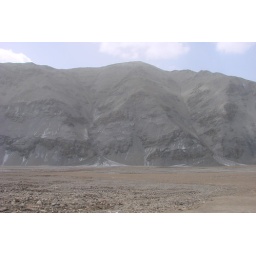
silver mountain in a murderous 30km dirt road downhill